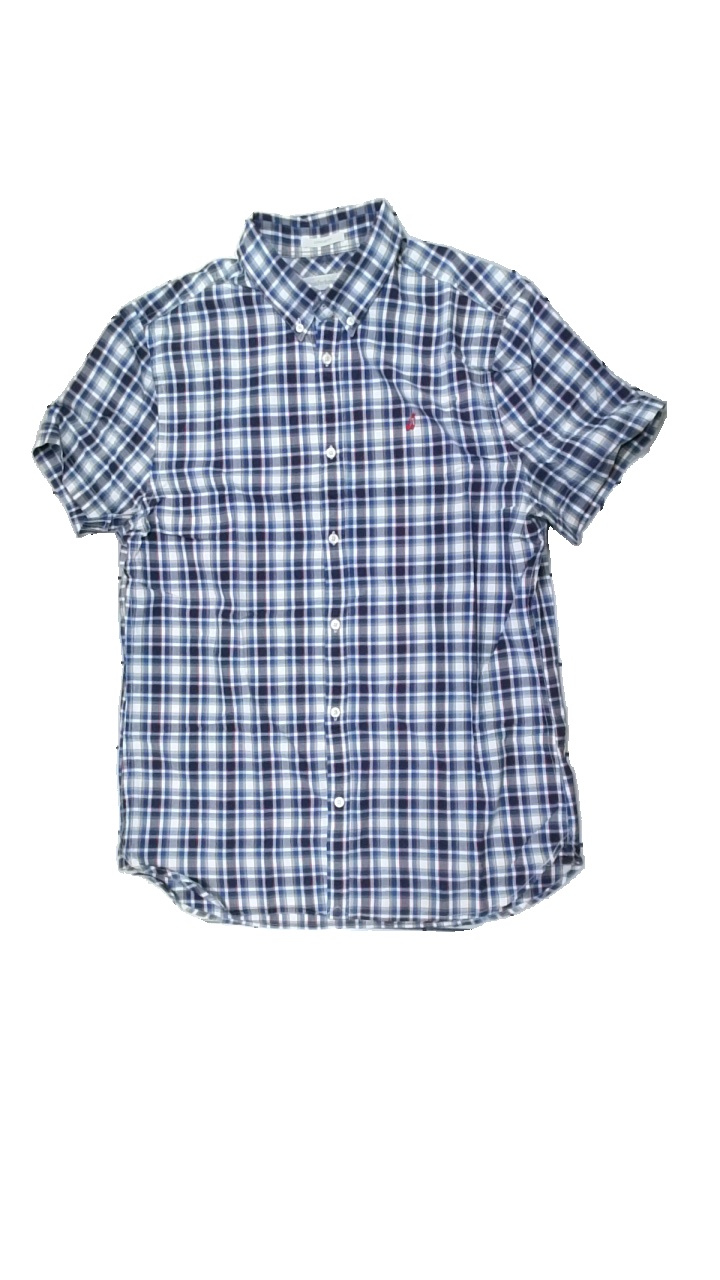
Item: Shirt (Men)
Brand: Peak Performance
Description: rutig kortärmad skjorta
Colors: White, Blue, Red, Multicolor
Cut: Regular
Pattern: Checkered print
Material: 100% cotton
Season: All
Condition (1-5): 5
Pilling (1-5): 5
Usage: Reuse
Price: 50-100